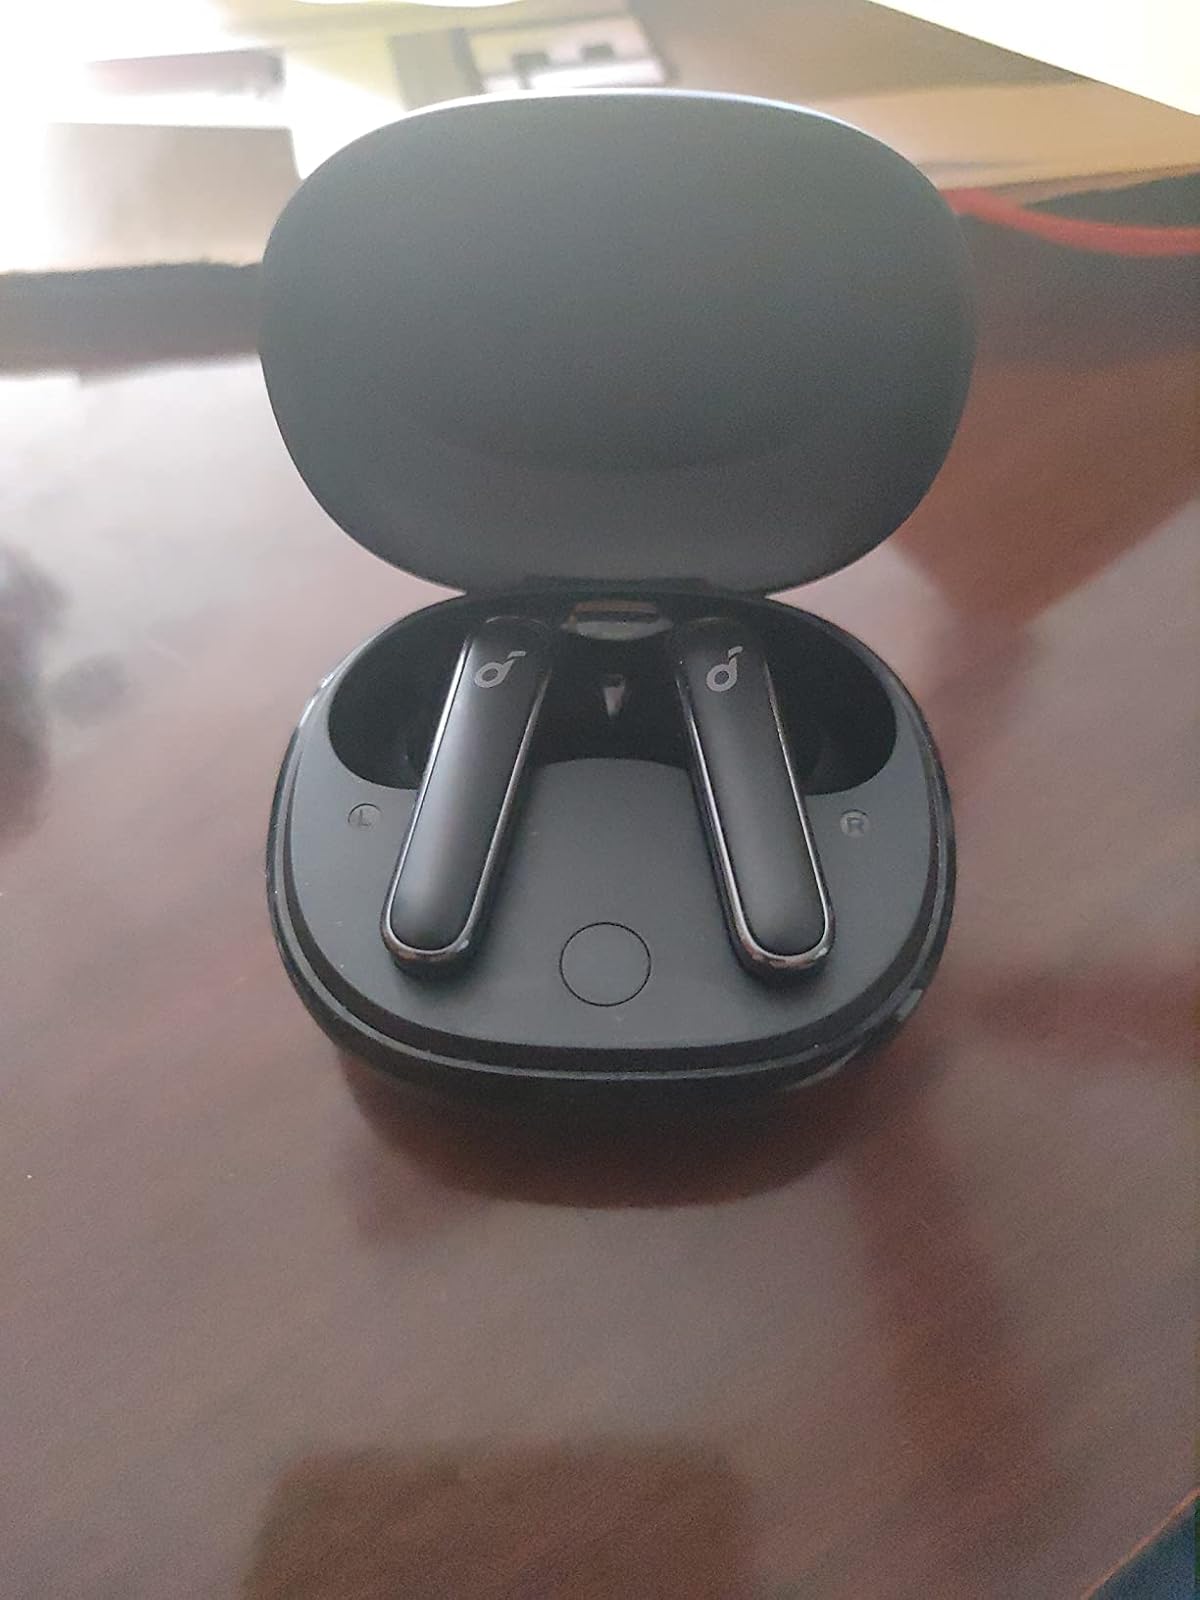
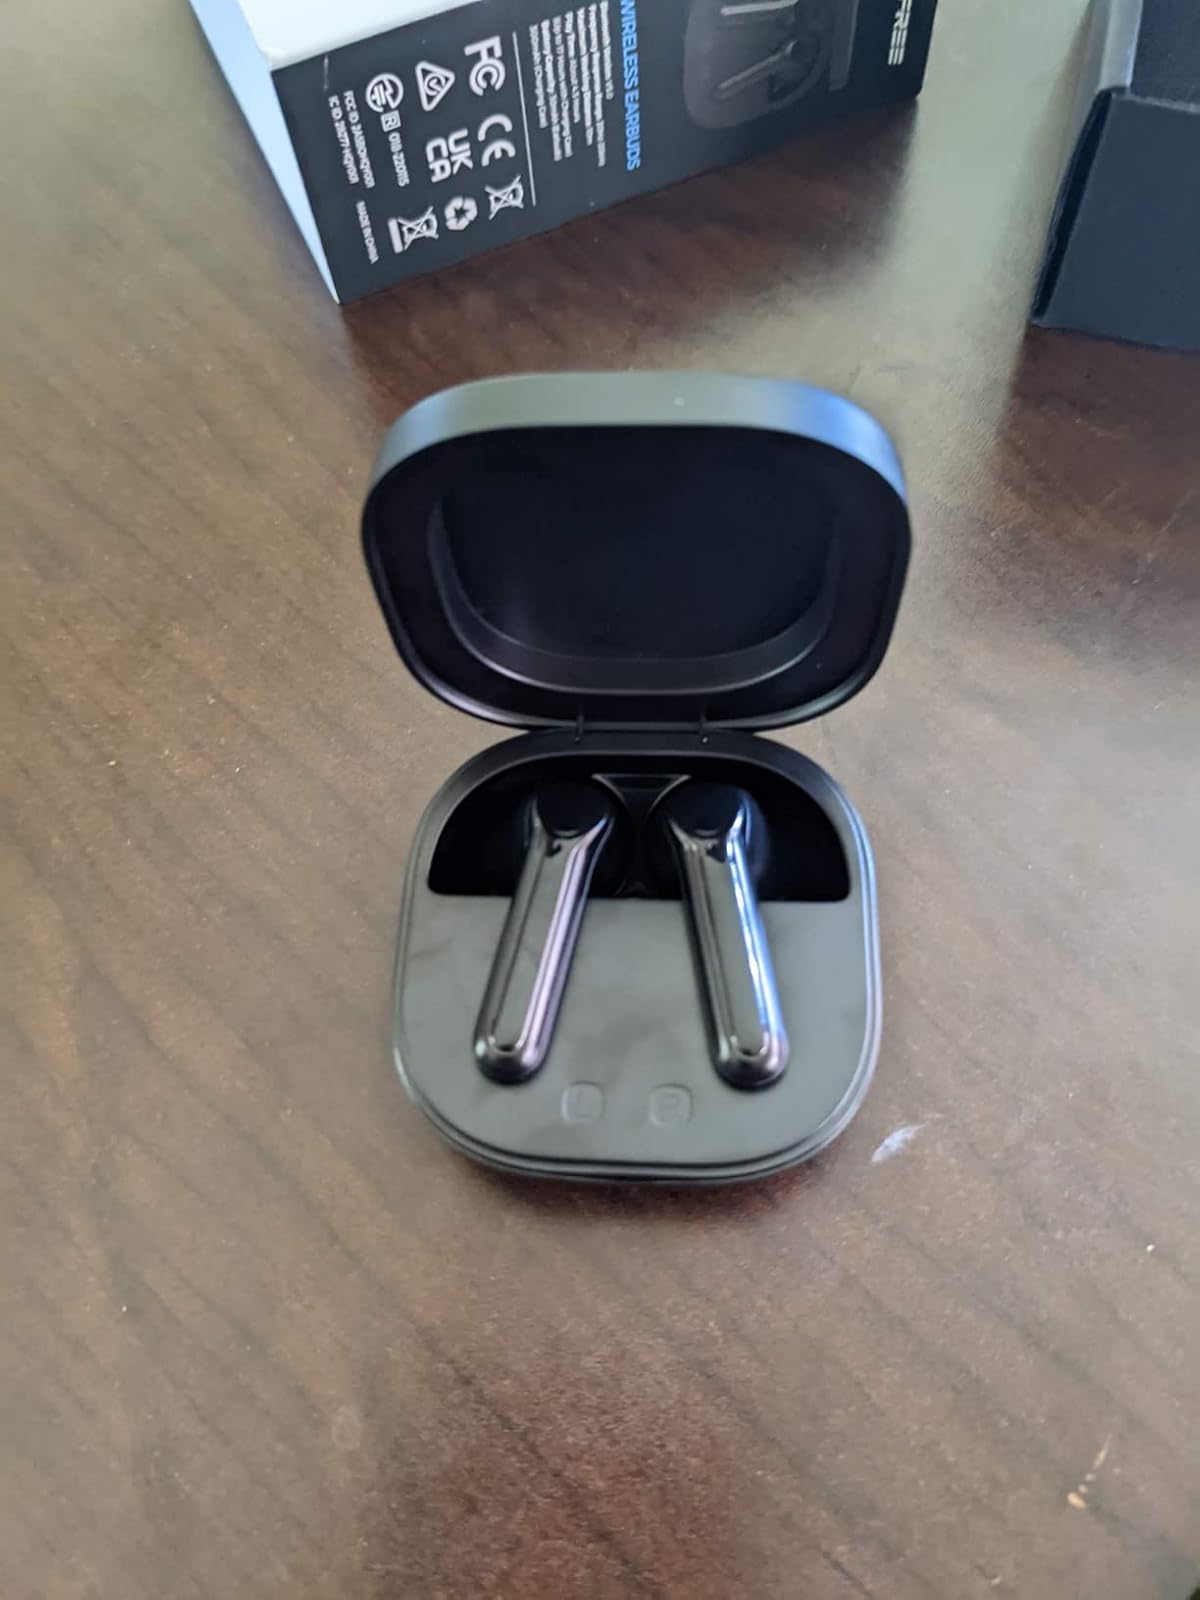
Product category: earbuds
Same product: no